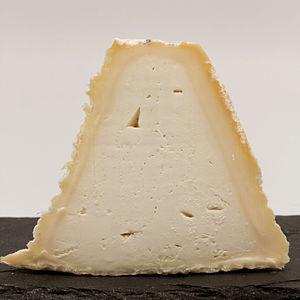
Le pouligny-saint-pierre est un fromage de chèvre berrichon, plus précisément du département de l'Indre, en région Centre-Val de Loire, en France.
Le pouligny-saint-pierre est un fromage de chèvre berrichon, plus précisément du département de l'Indre, en région Centre-Val de Loire, en France.